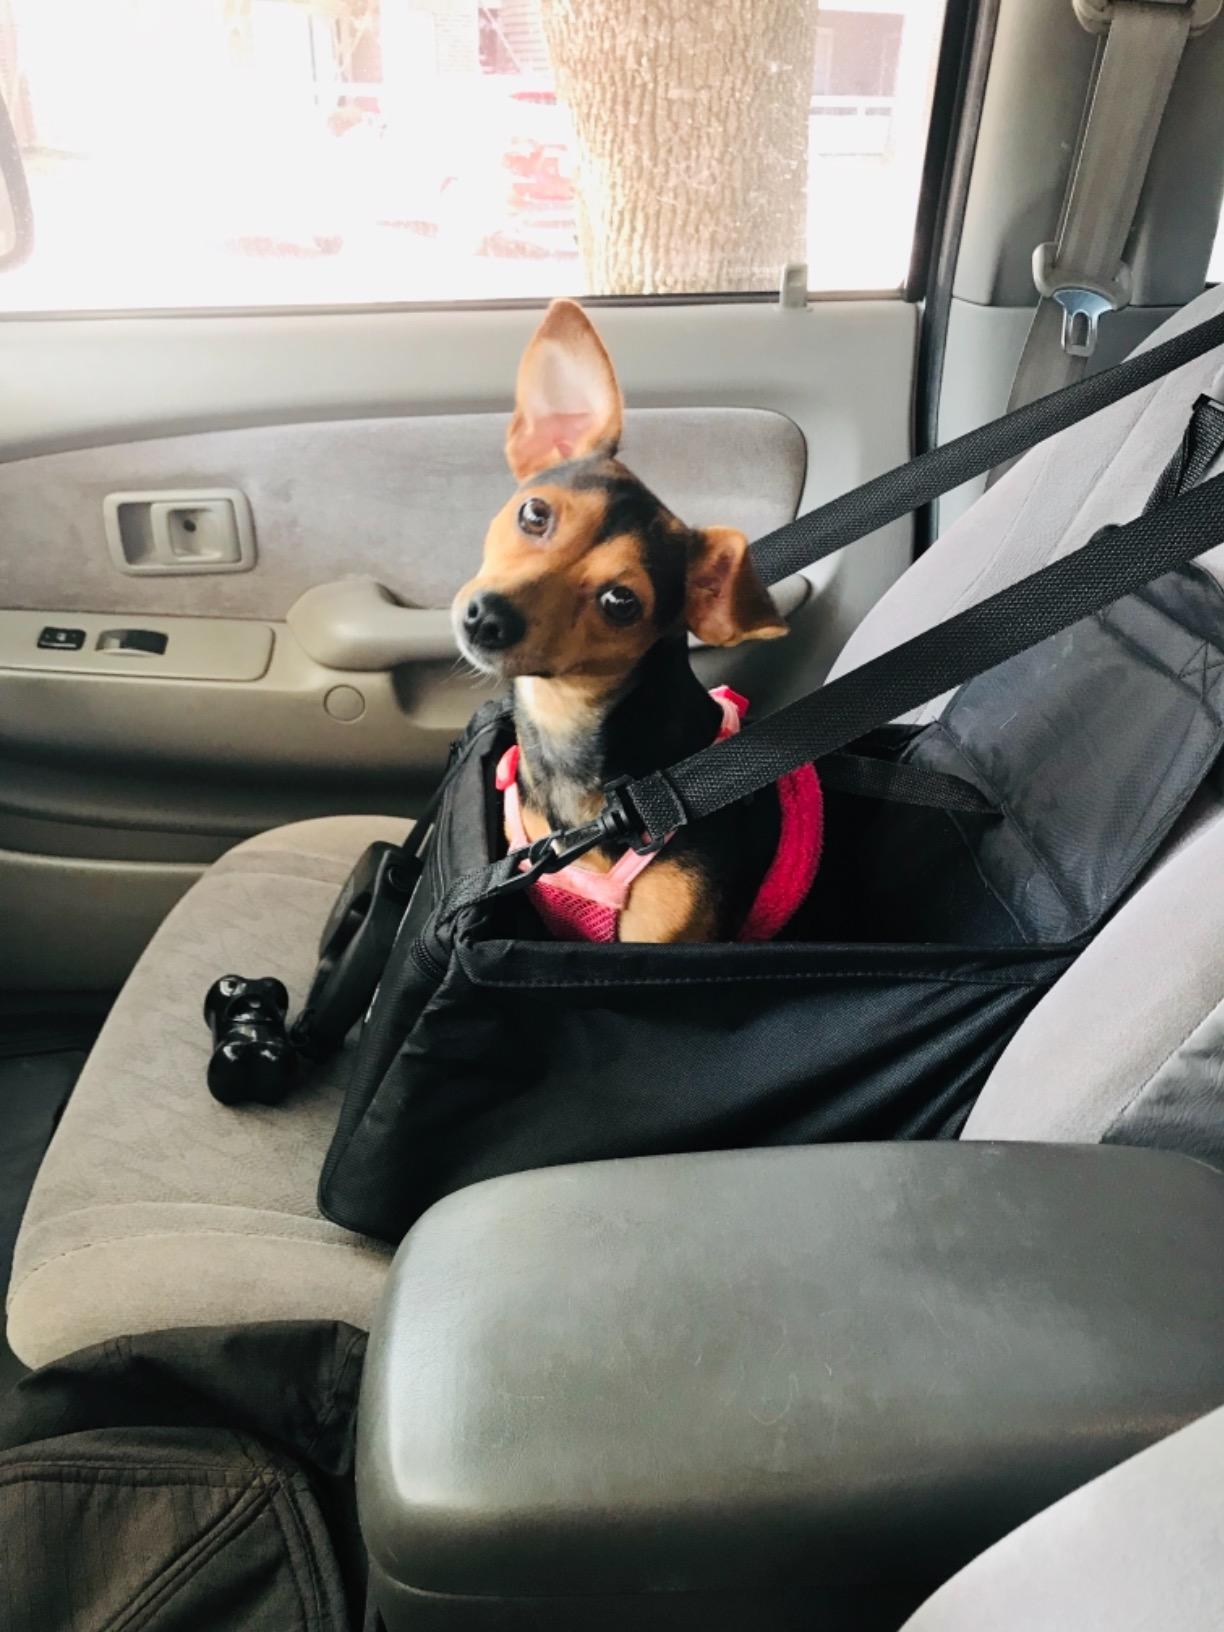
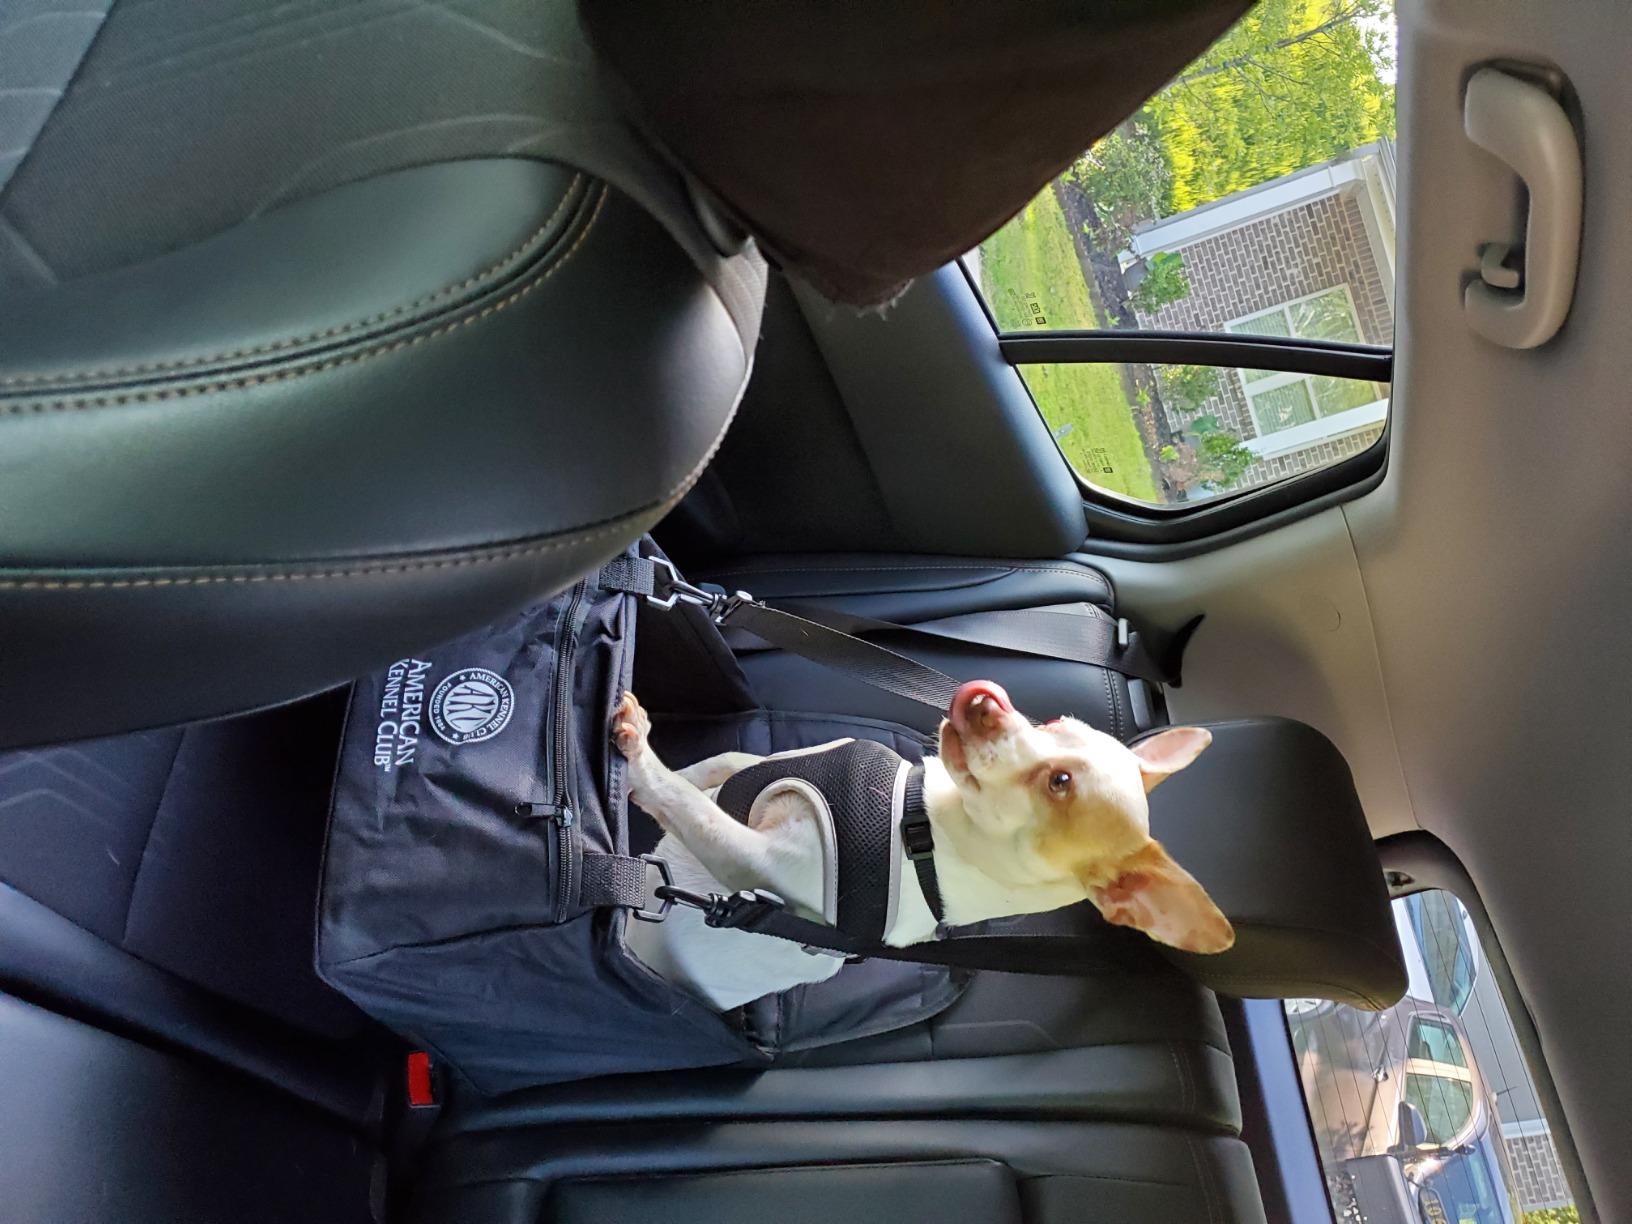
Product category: items_kennel
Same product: yes